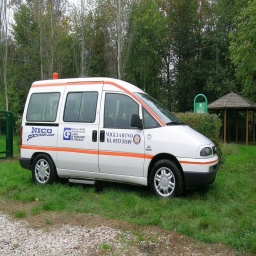
Label: ambulance